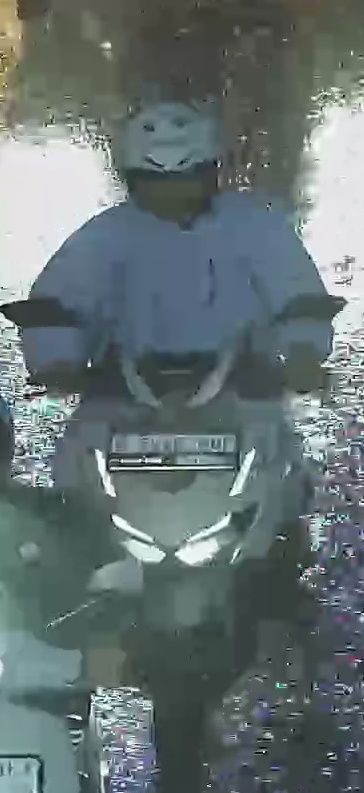
person-with-helmet: 1
person-without-helmet: 0